Finnish bread

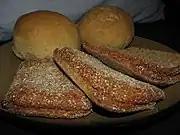
Oat rolls and Kaurapala brand bread

In 2019, Finland produced 1.19 million tonnes of oats ("kaura"). They are the most commonly produced grain in Finland and bread based on oats is popular, although not as popular as rye breads. The most common use of oats in bread is in rolls, sometimes flat and pre-cut into two halves.